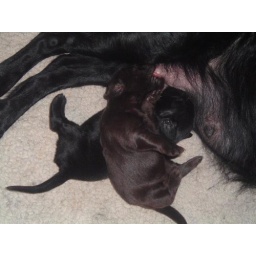
White girl crosses over baby red boy... she needs a pillow while she's eating ;o)